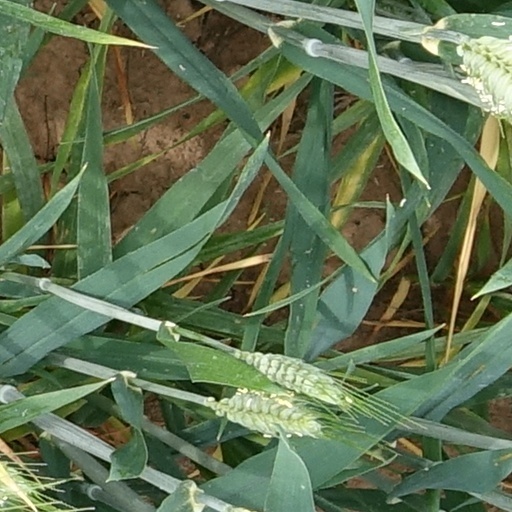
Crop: wheat